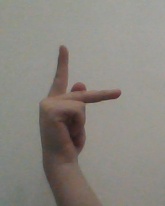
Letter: dha